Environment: real
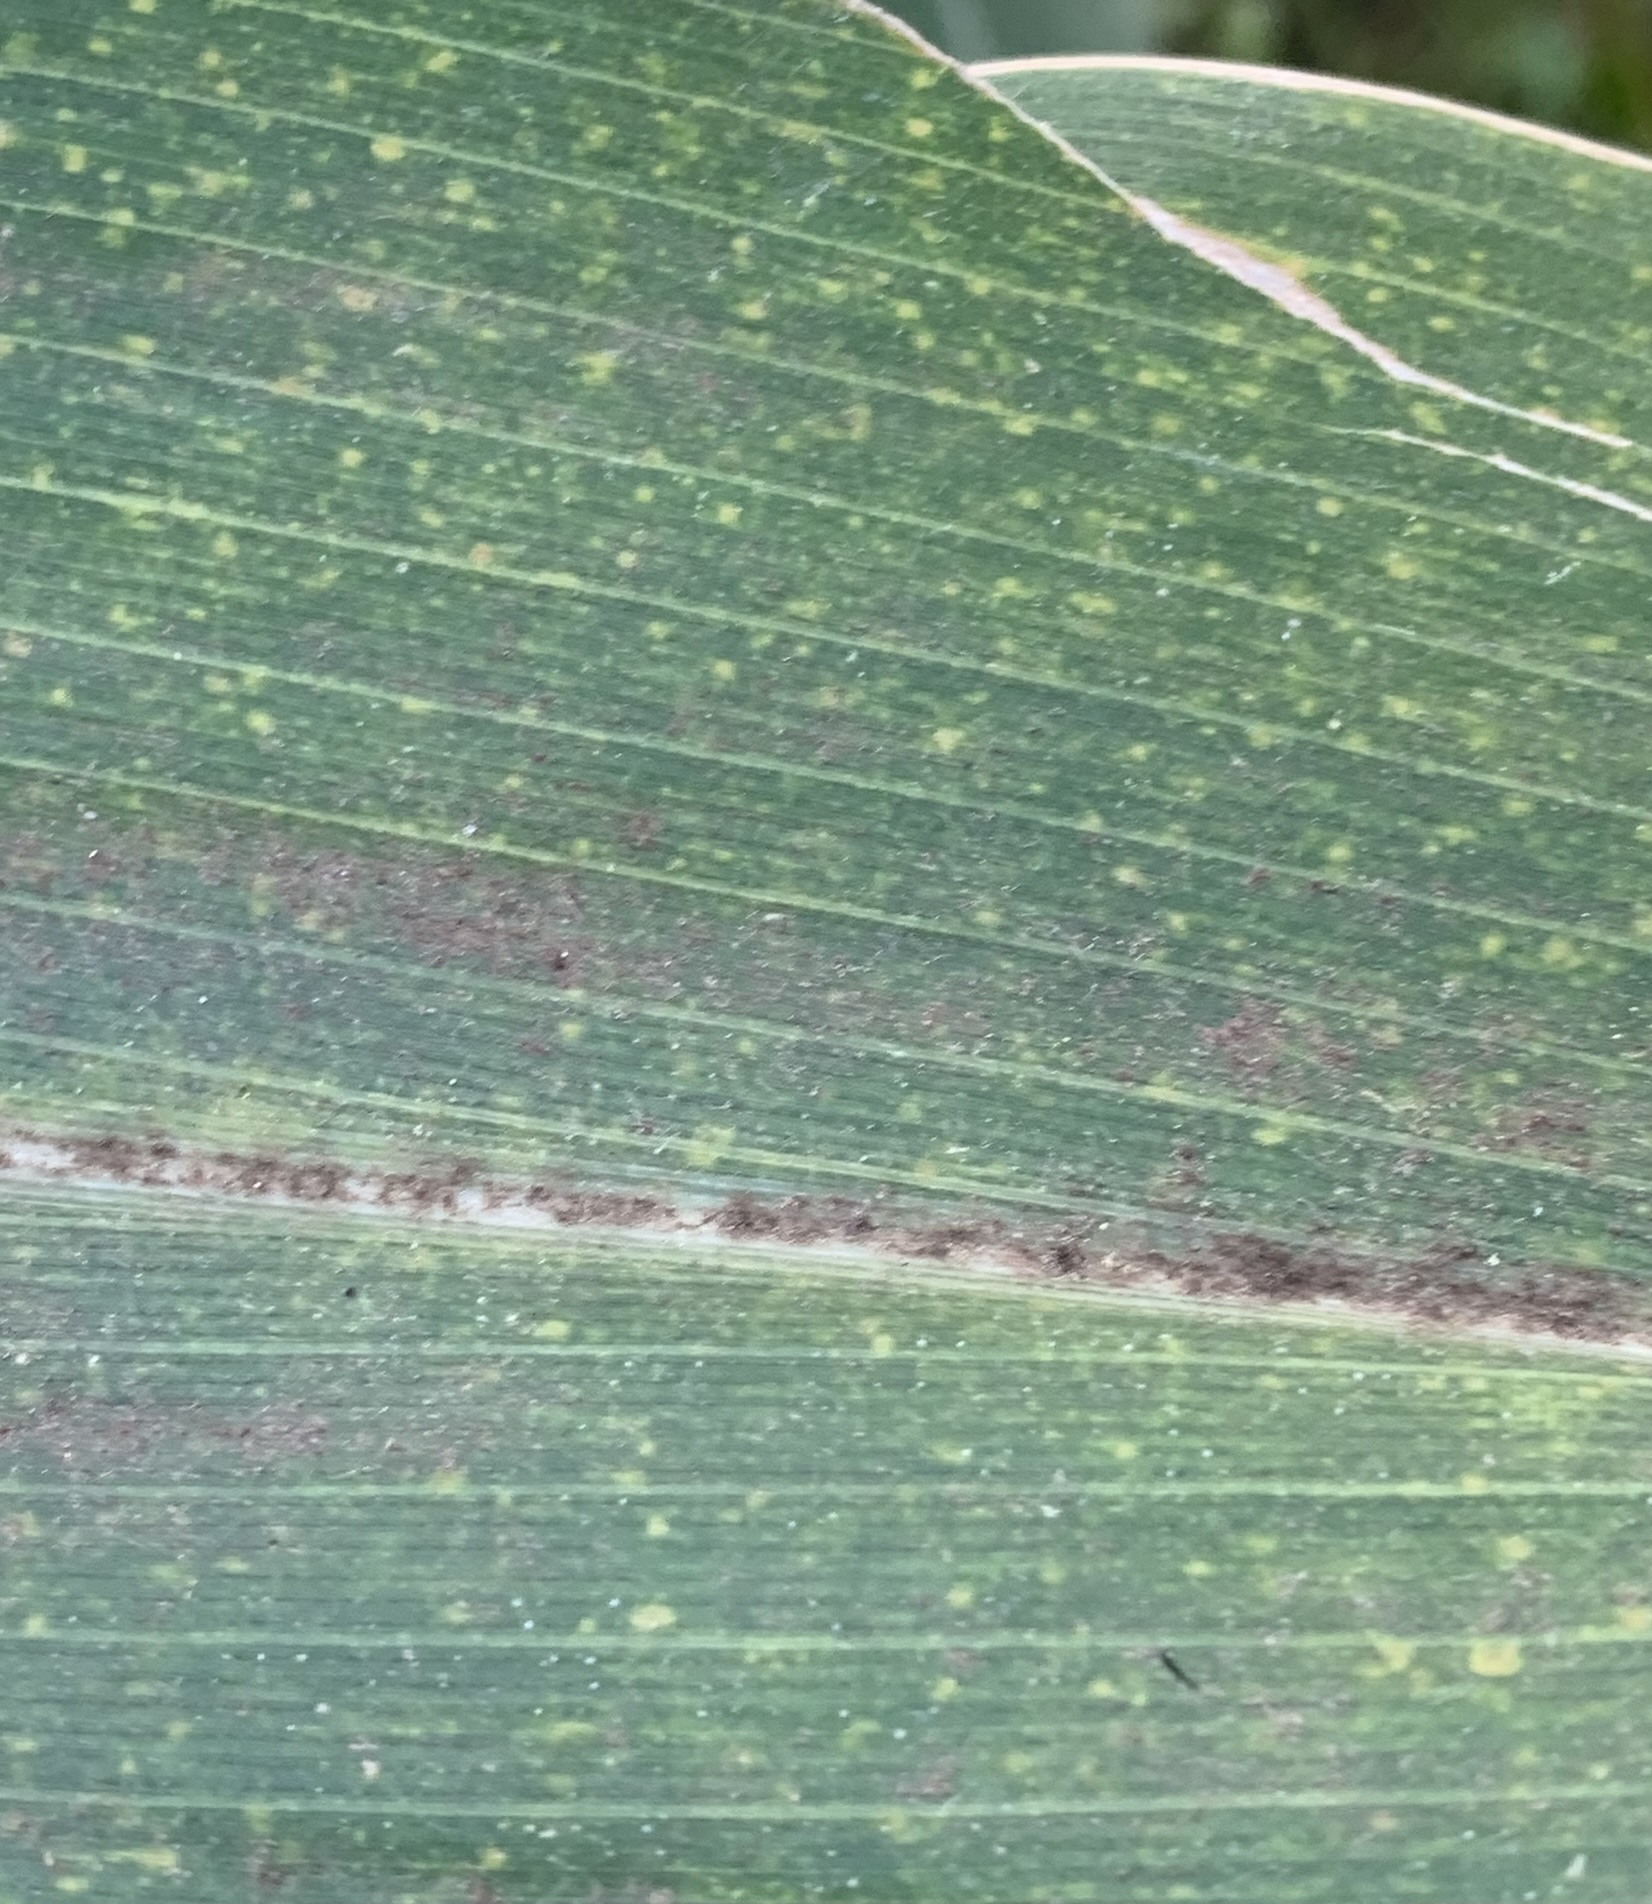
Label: lethal_necrosis